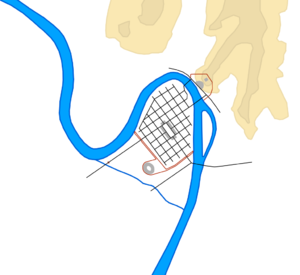
L'histoire de Vérone s'étend de l'installation du premier habitat, probablement néolithique, sur le mont Saint-Pierre, jusqu'à nos jours. Les monuments, les rues, les ponts et les places de la ville témoignent de cette histoire ancienne, ainsi que le sous-sol qui recèle les ruines et les traces des antiques civilisations.